Tom Thibodeau

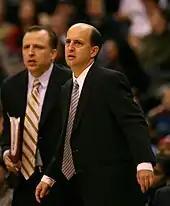
Thibodeau (left) as part of the Houston Rockets coaching staff with then head coach Jeff Van Gundy

After four years at Harvard, he entered the National Basketball Association (NBA) in 1989, as an assistant coach with an expansion team, the Minnesota Timberwolves, who had hired Bill Musselman as the team's first head coach. Prior to the 1991–92 season, he joined the Seattle SuperSonics as an advance scout.